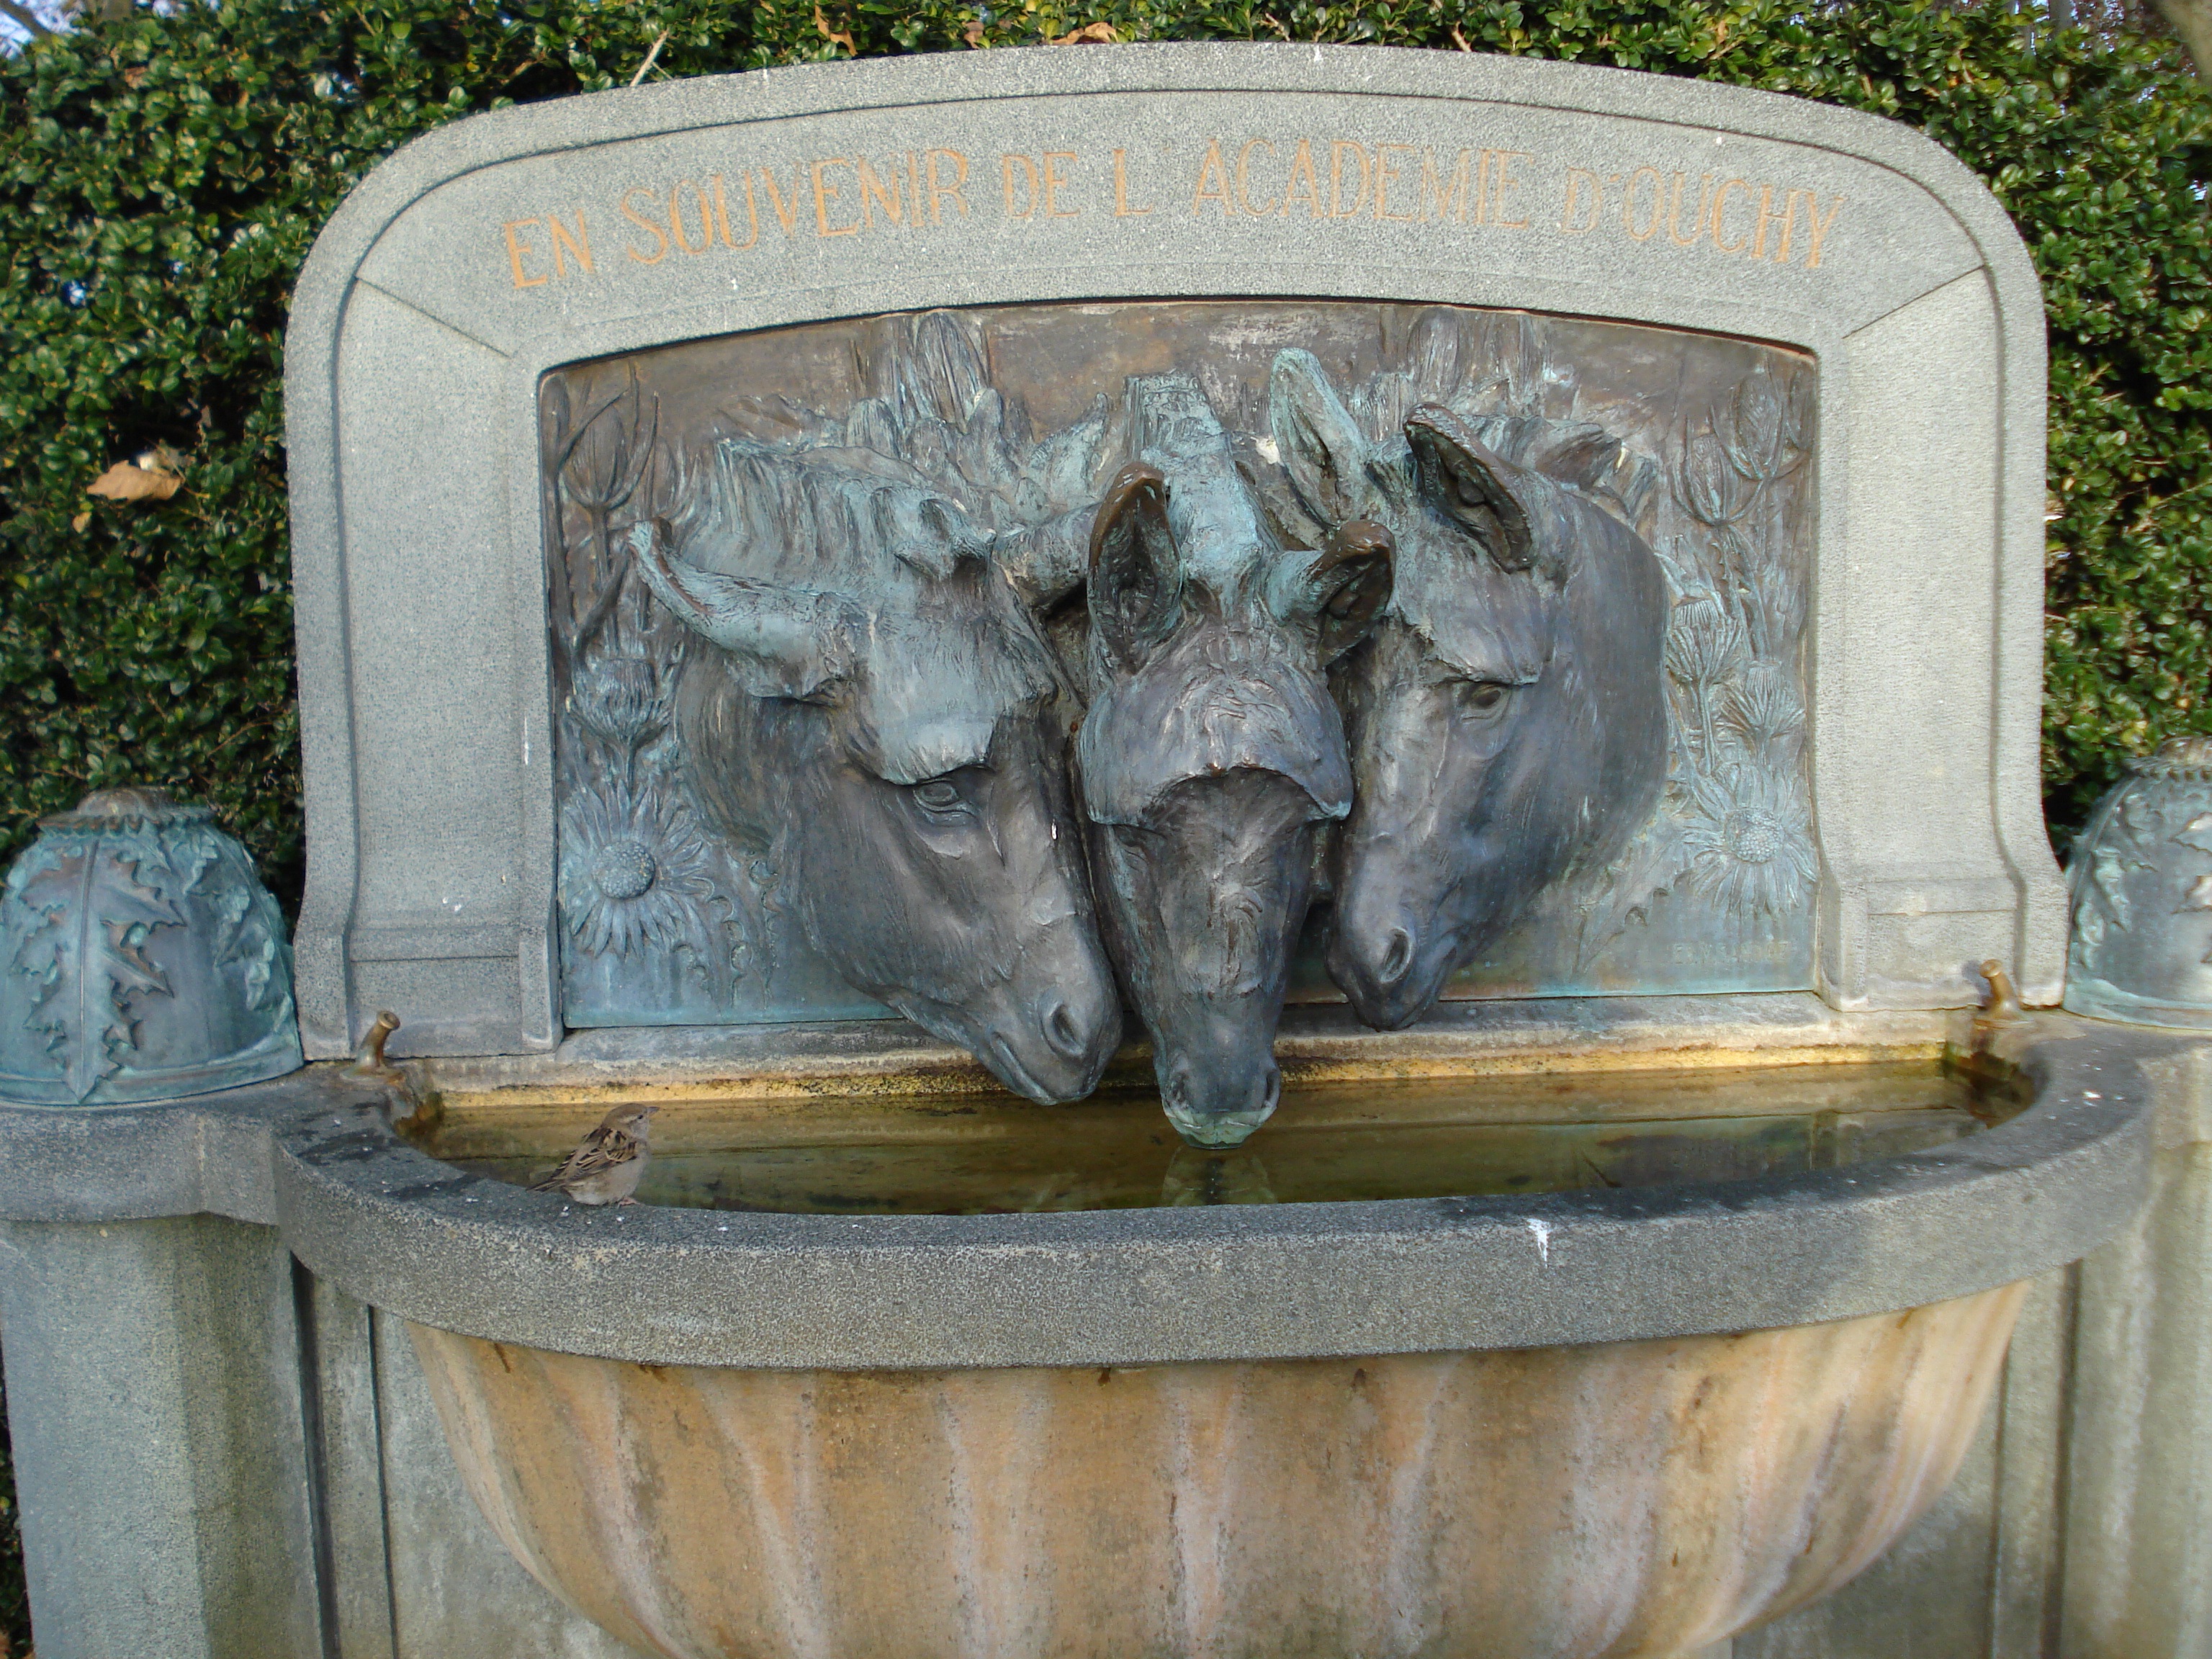
wood, statue, sculpture, art, fountain, switzerland, thirst, sparrow, carving, water feature, lausanne, donkeys, stone carving, ancient history, ouchy, three donkeys